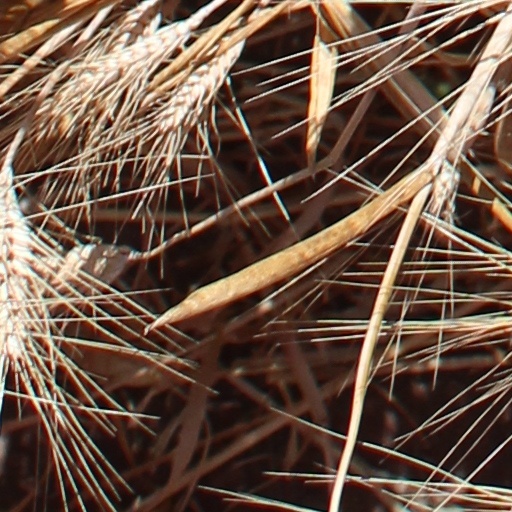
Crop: wheat